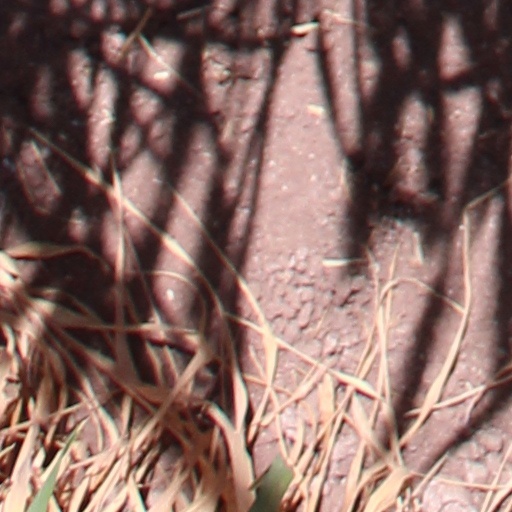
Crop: wheat